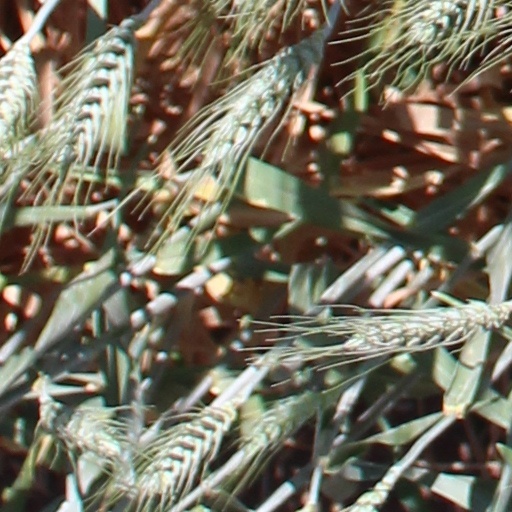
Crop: wheat